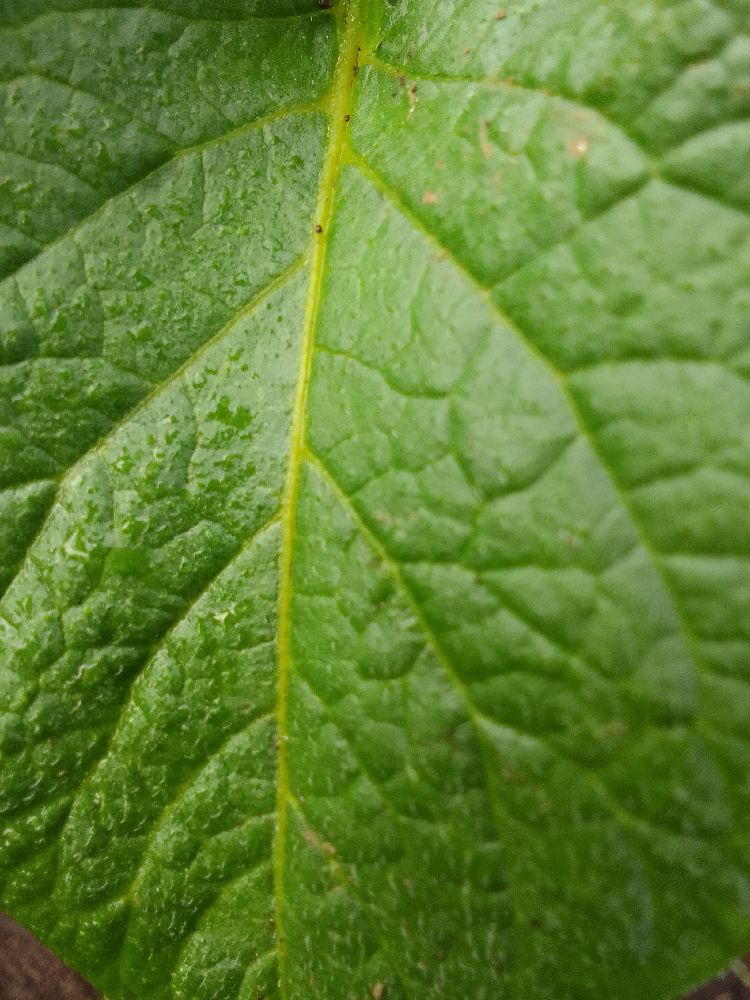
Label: Healthy